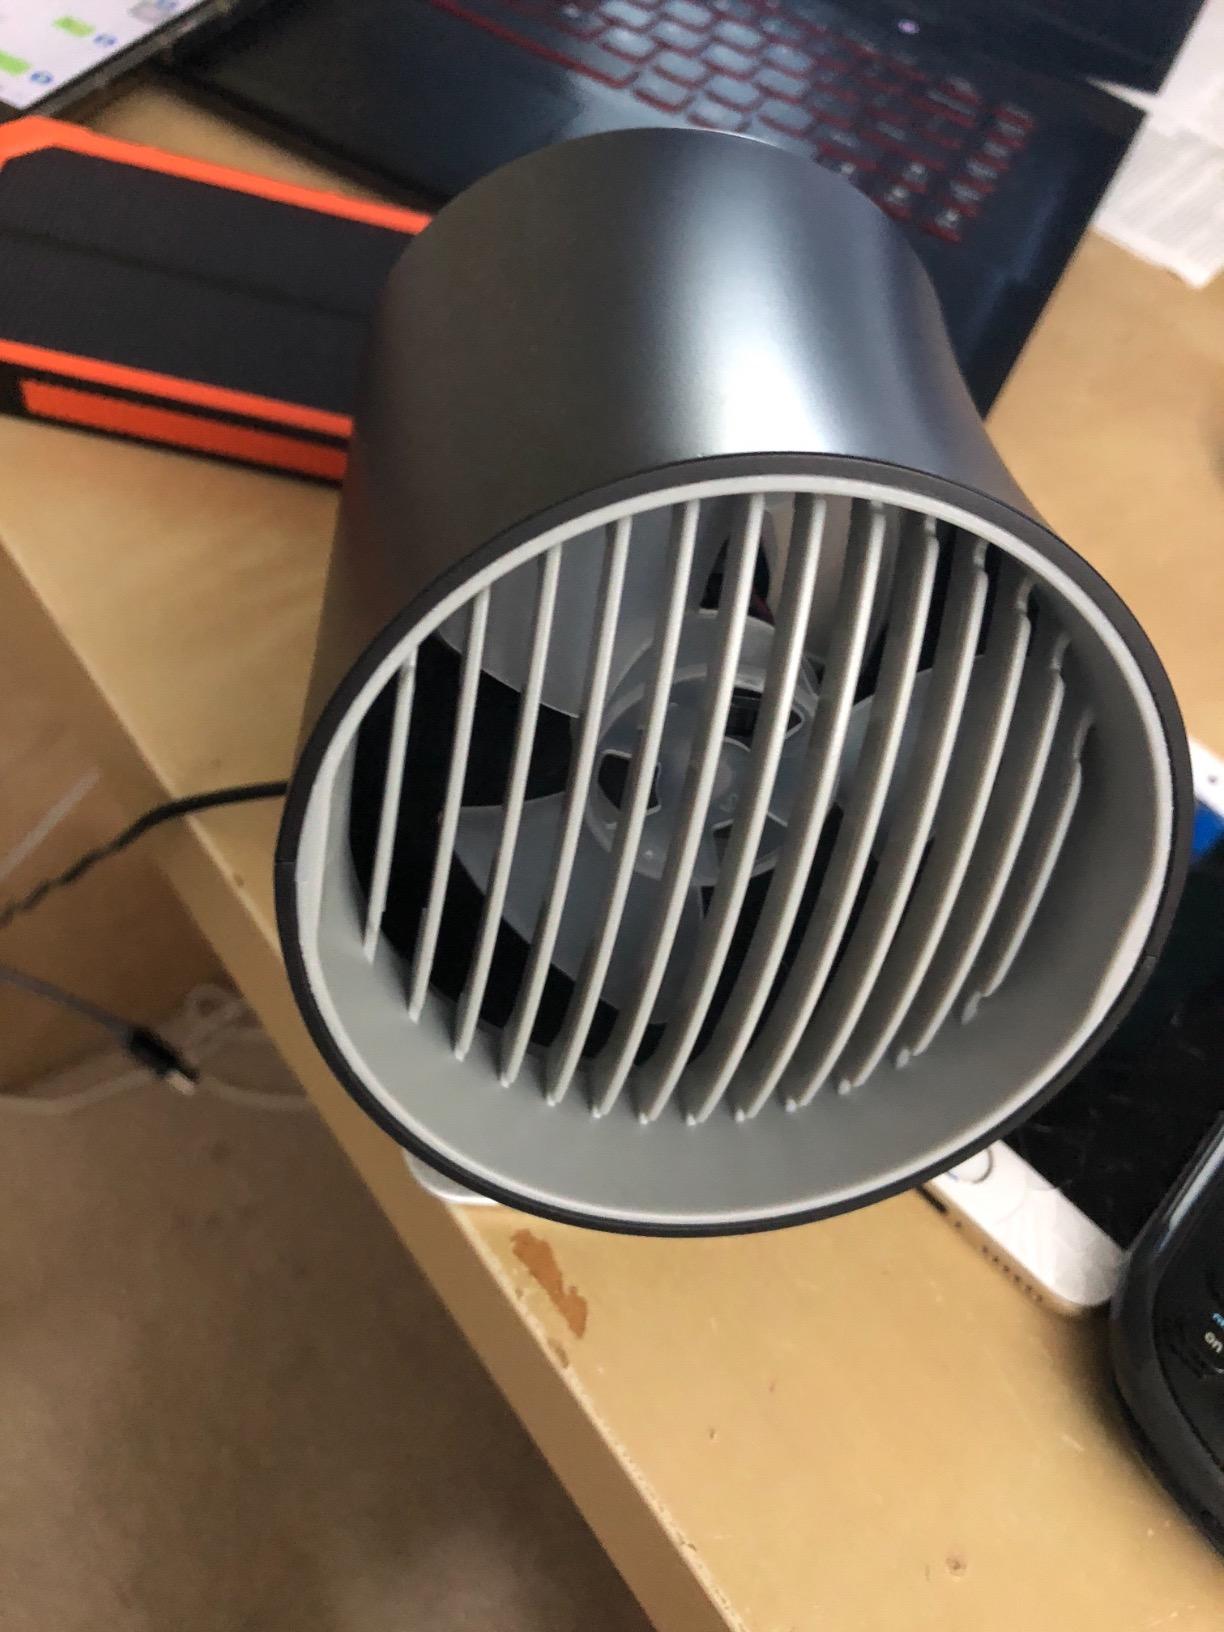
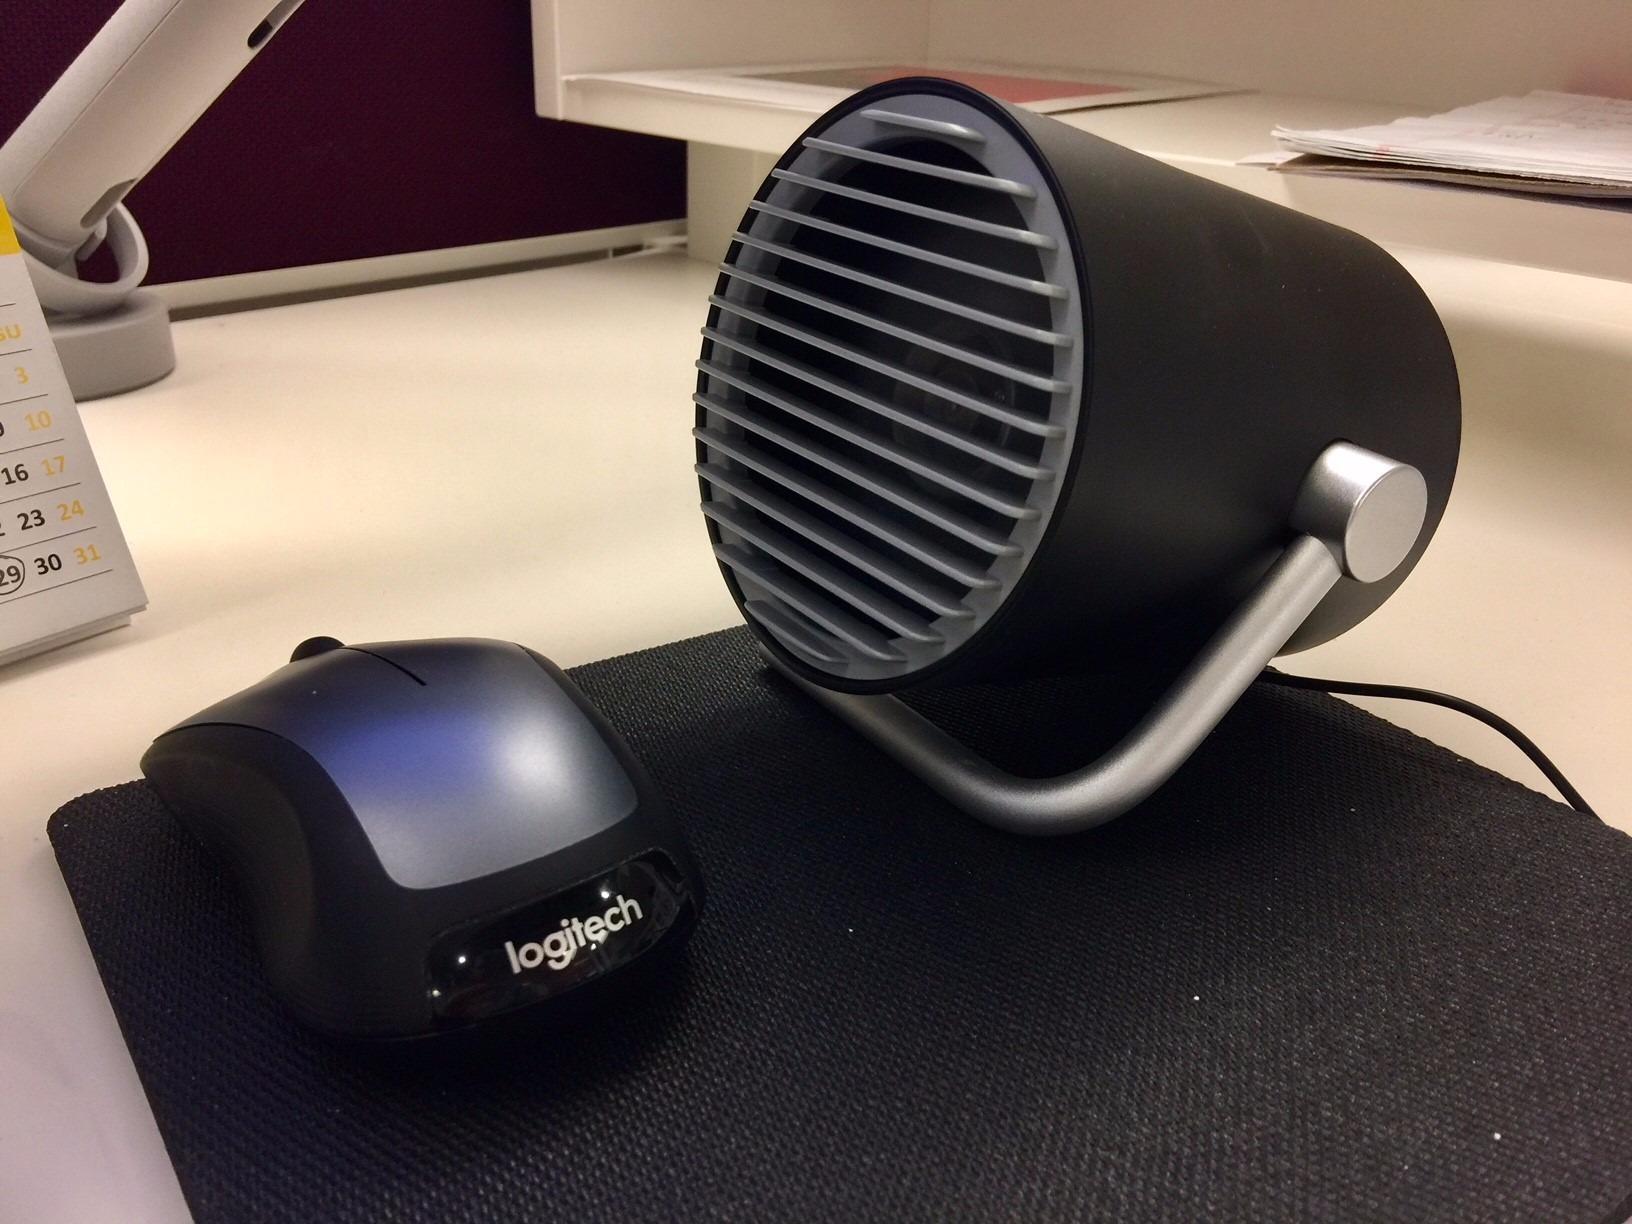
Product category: fan
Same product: no